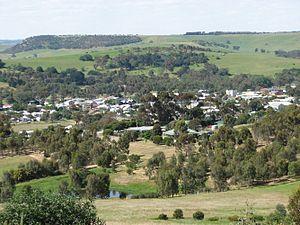
"Coleraine est un village du comté des Grampians Sud au Victoria en Australie. Il est situé sur la ""Glenelg Highway"" à 350 km à l'ouest de Melbourne et à 35 km au nord ouest de Hamilton.